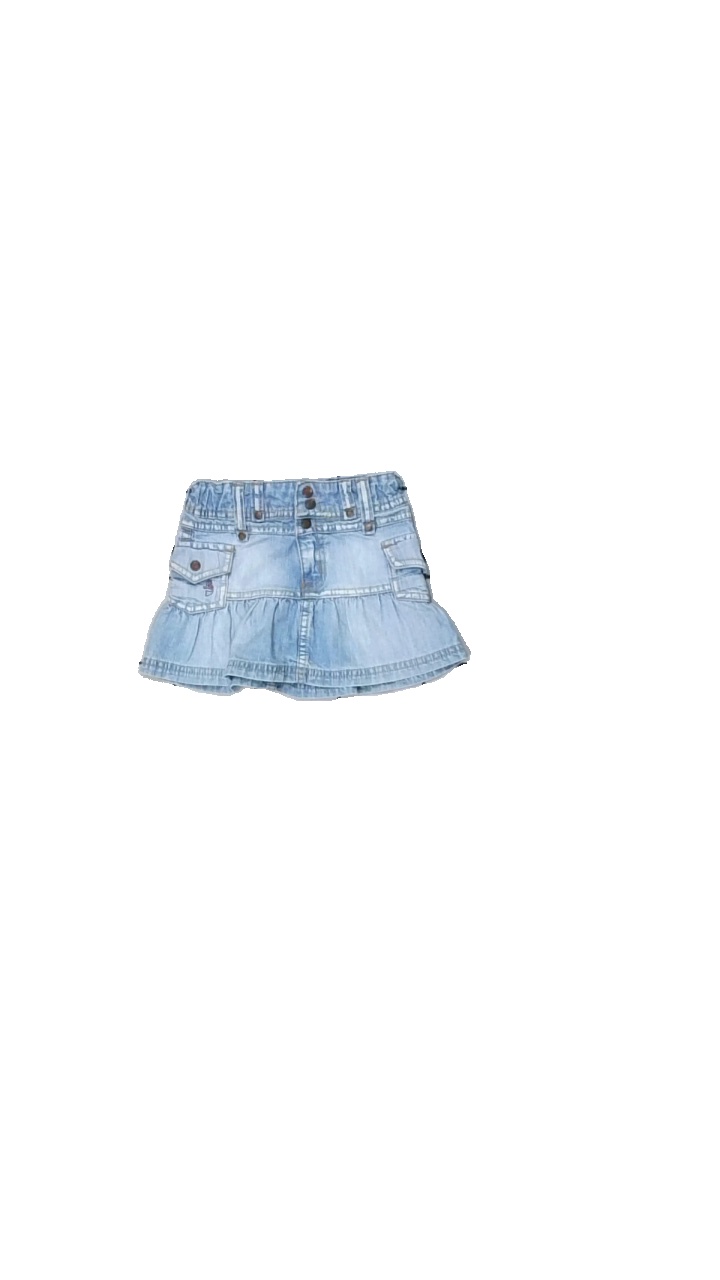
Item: Skirt (Children)
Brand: Logg (h&m)
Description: blå jeans kjol
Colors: Blue
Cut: Regular
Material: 100% cotton
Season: All
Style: Denim
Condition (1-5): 5
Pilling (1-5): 5
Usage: Reuse
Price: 50-100